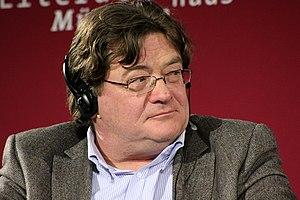
John Burnside, né le 19 mars 1955 à Dunfermline, est un écrivain écossais.